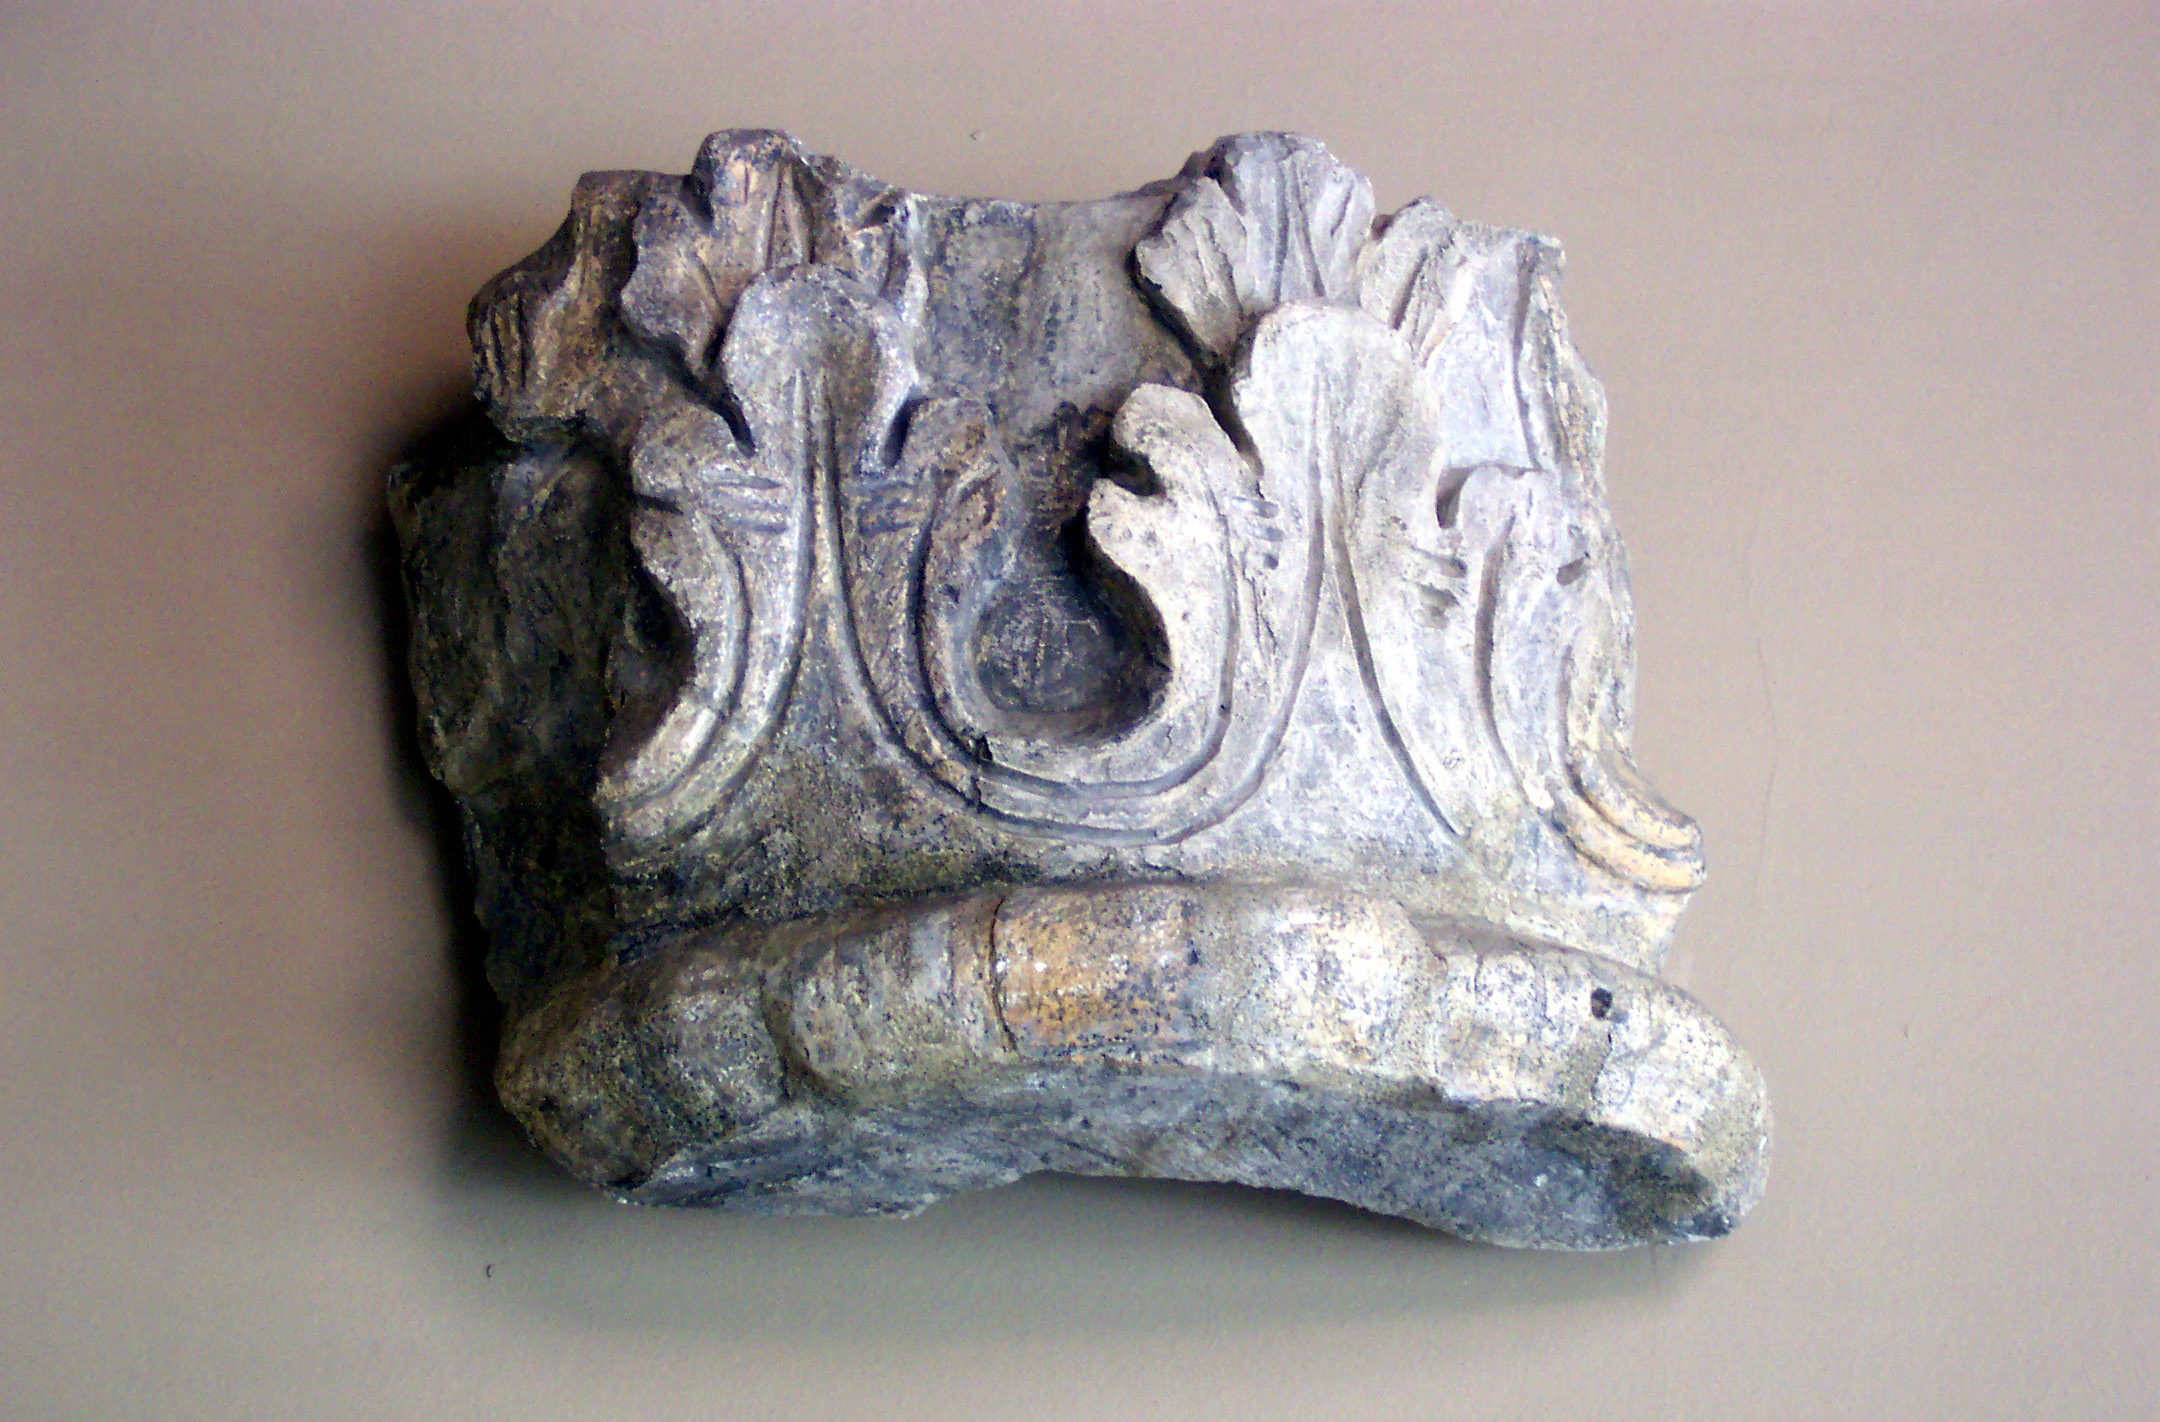
architecture, wood, photography, photo, statue, decoration, metal, church, christian, material, jewellery, photos, sculpture, capital, art, cool image, de, courtyard, monastery, iglesia, eglise, kirche, fotografie, romana, monasterio, kodak, orthodox, detail, eastern, carving, romania, bukarest, bucharest, rumania, rumnien, roumanie, convent, fragment, bor, chiesa, plaster, monastere, biserica, arhitectura, orthodoxy, romanian, ortodoxa, noncoloursincolour, manastirea, manastire, cladire, capitel, bucuresti, curte, centrulvechi, lipscani, stavro, stavropoleos, orthodoxe, ortodossa, brancovenesc, 1724, bucarest, brincoveanustyle, monastero, roumania, roumaine, rumana, easyshare, dx, ipsos, 4330, rumena, stone carving